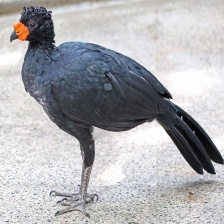
Species: WATTLED CURASSOW
Scientific name: CRAX GLOBULOSA